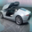
Label: automobile